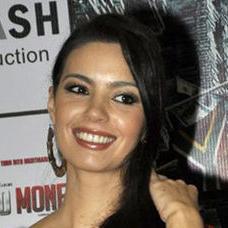
Age: 27